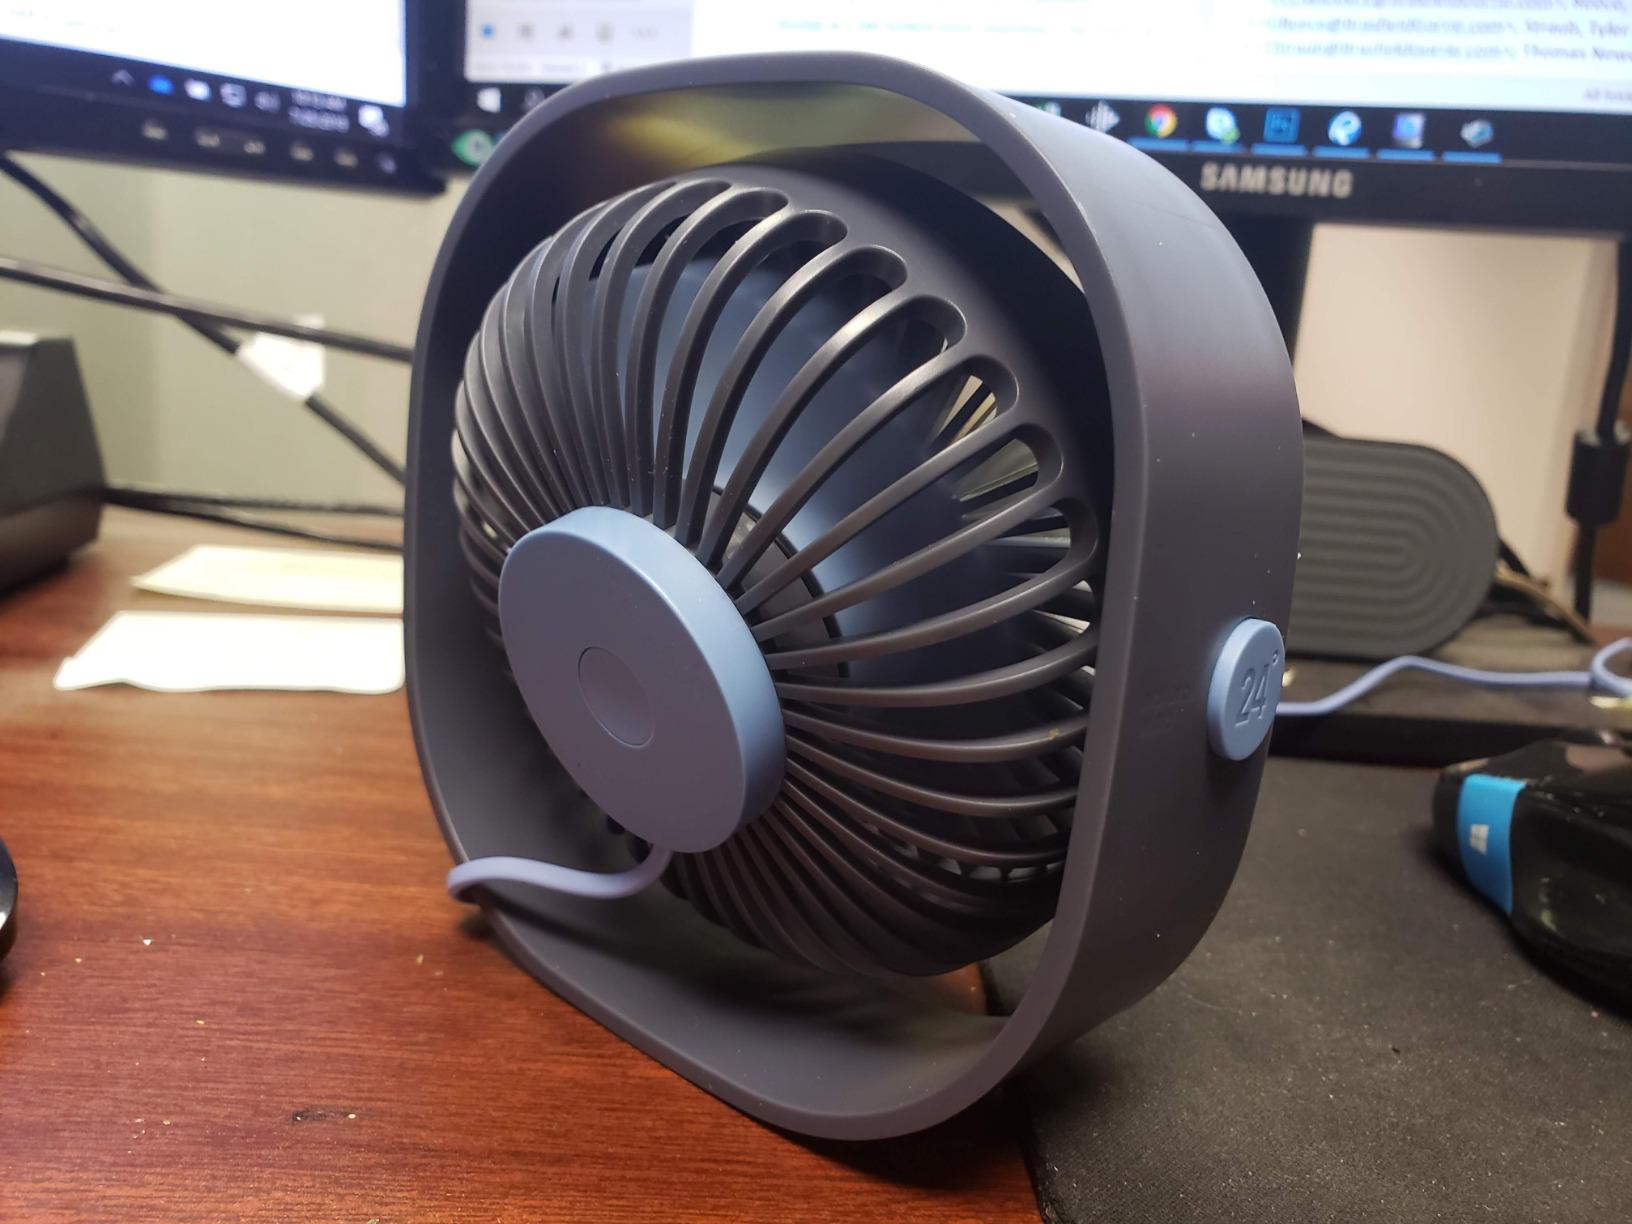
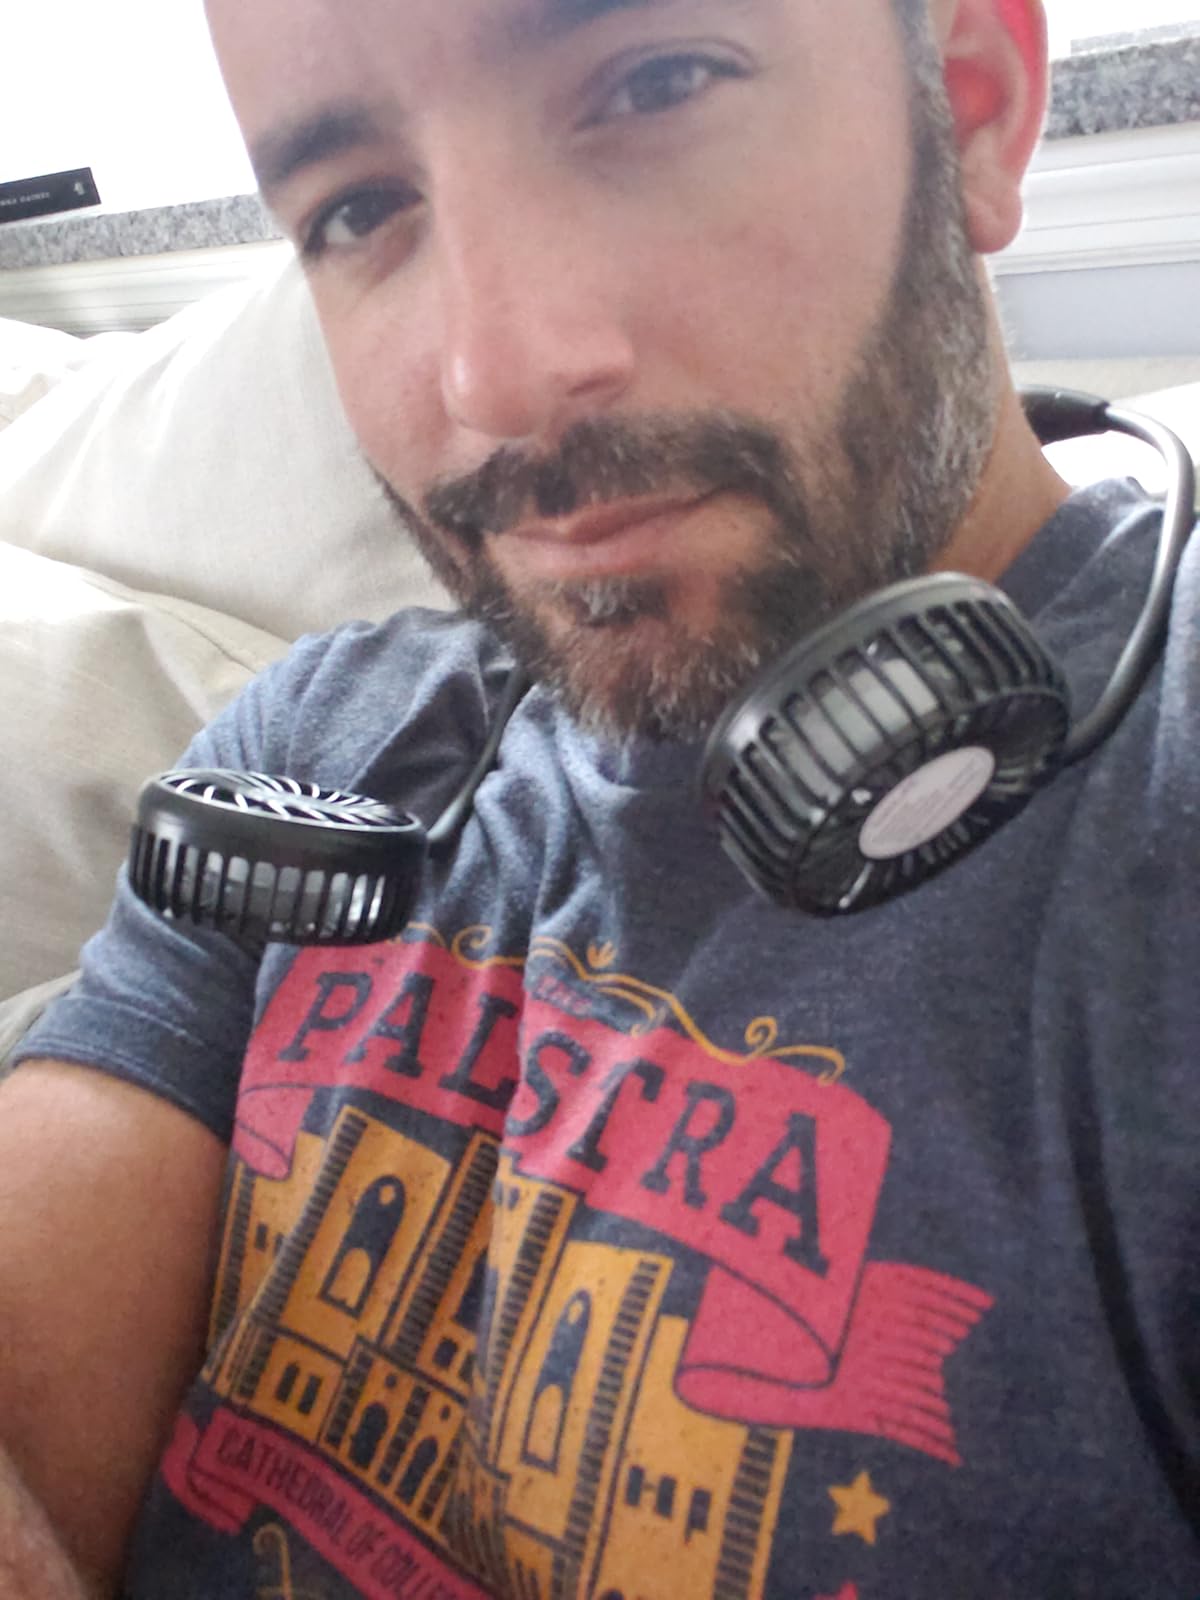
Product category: fan
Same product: no